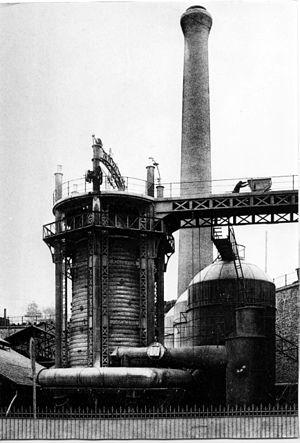
Haut fourneau aux aciéries du Saut du Tarn.
La Société des hauts-fourneaux, forges et aciéries du Saut-du-Tarn est une ancienne entreprise sidérurgique à Saint-Juéry, dans le département du Tarn. Elle tire sont nom de la chute d'eau de la rivière Tarn dont l'exploitation a donné naissance à l'activité métallurgique.